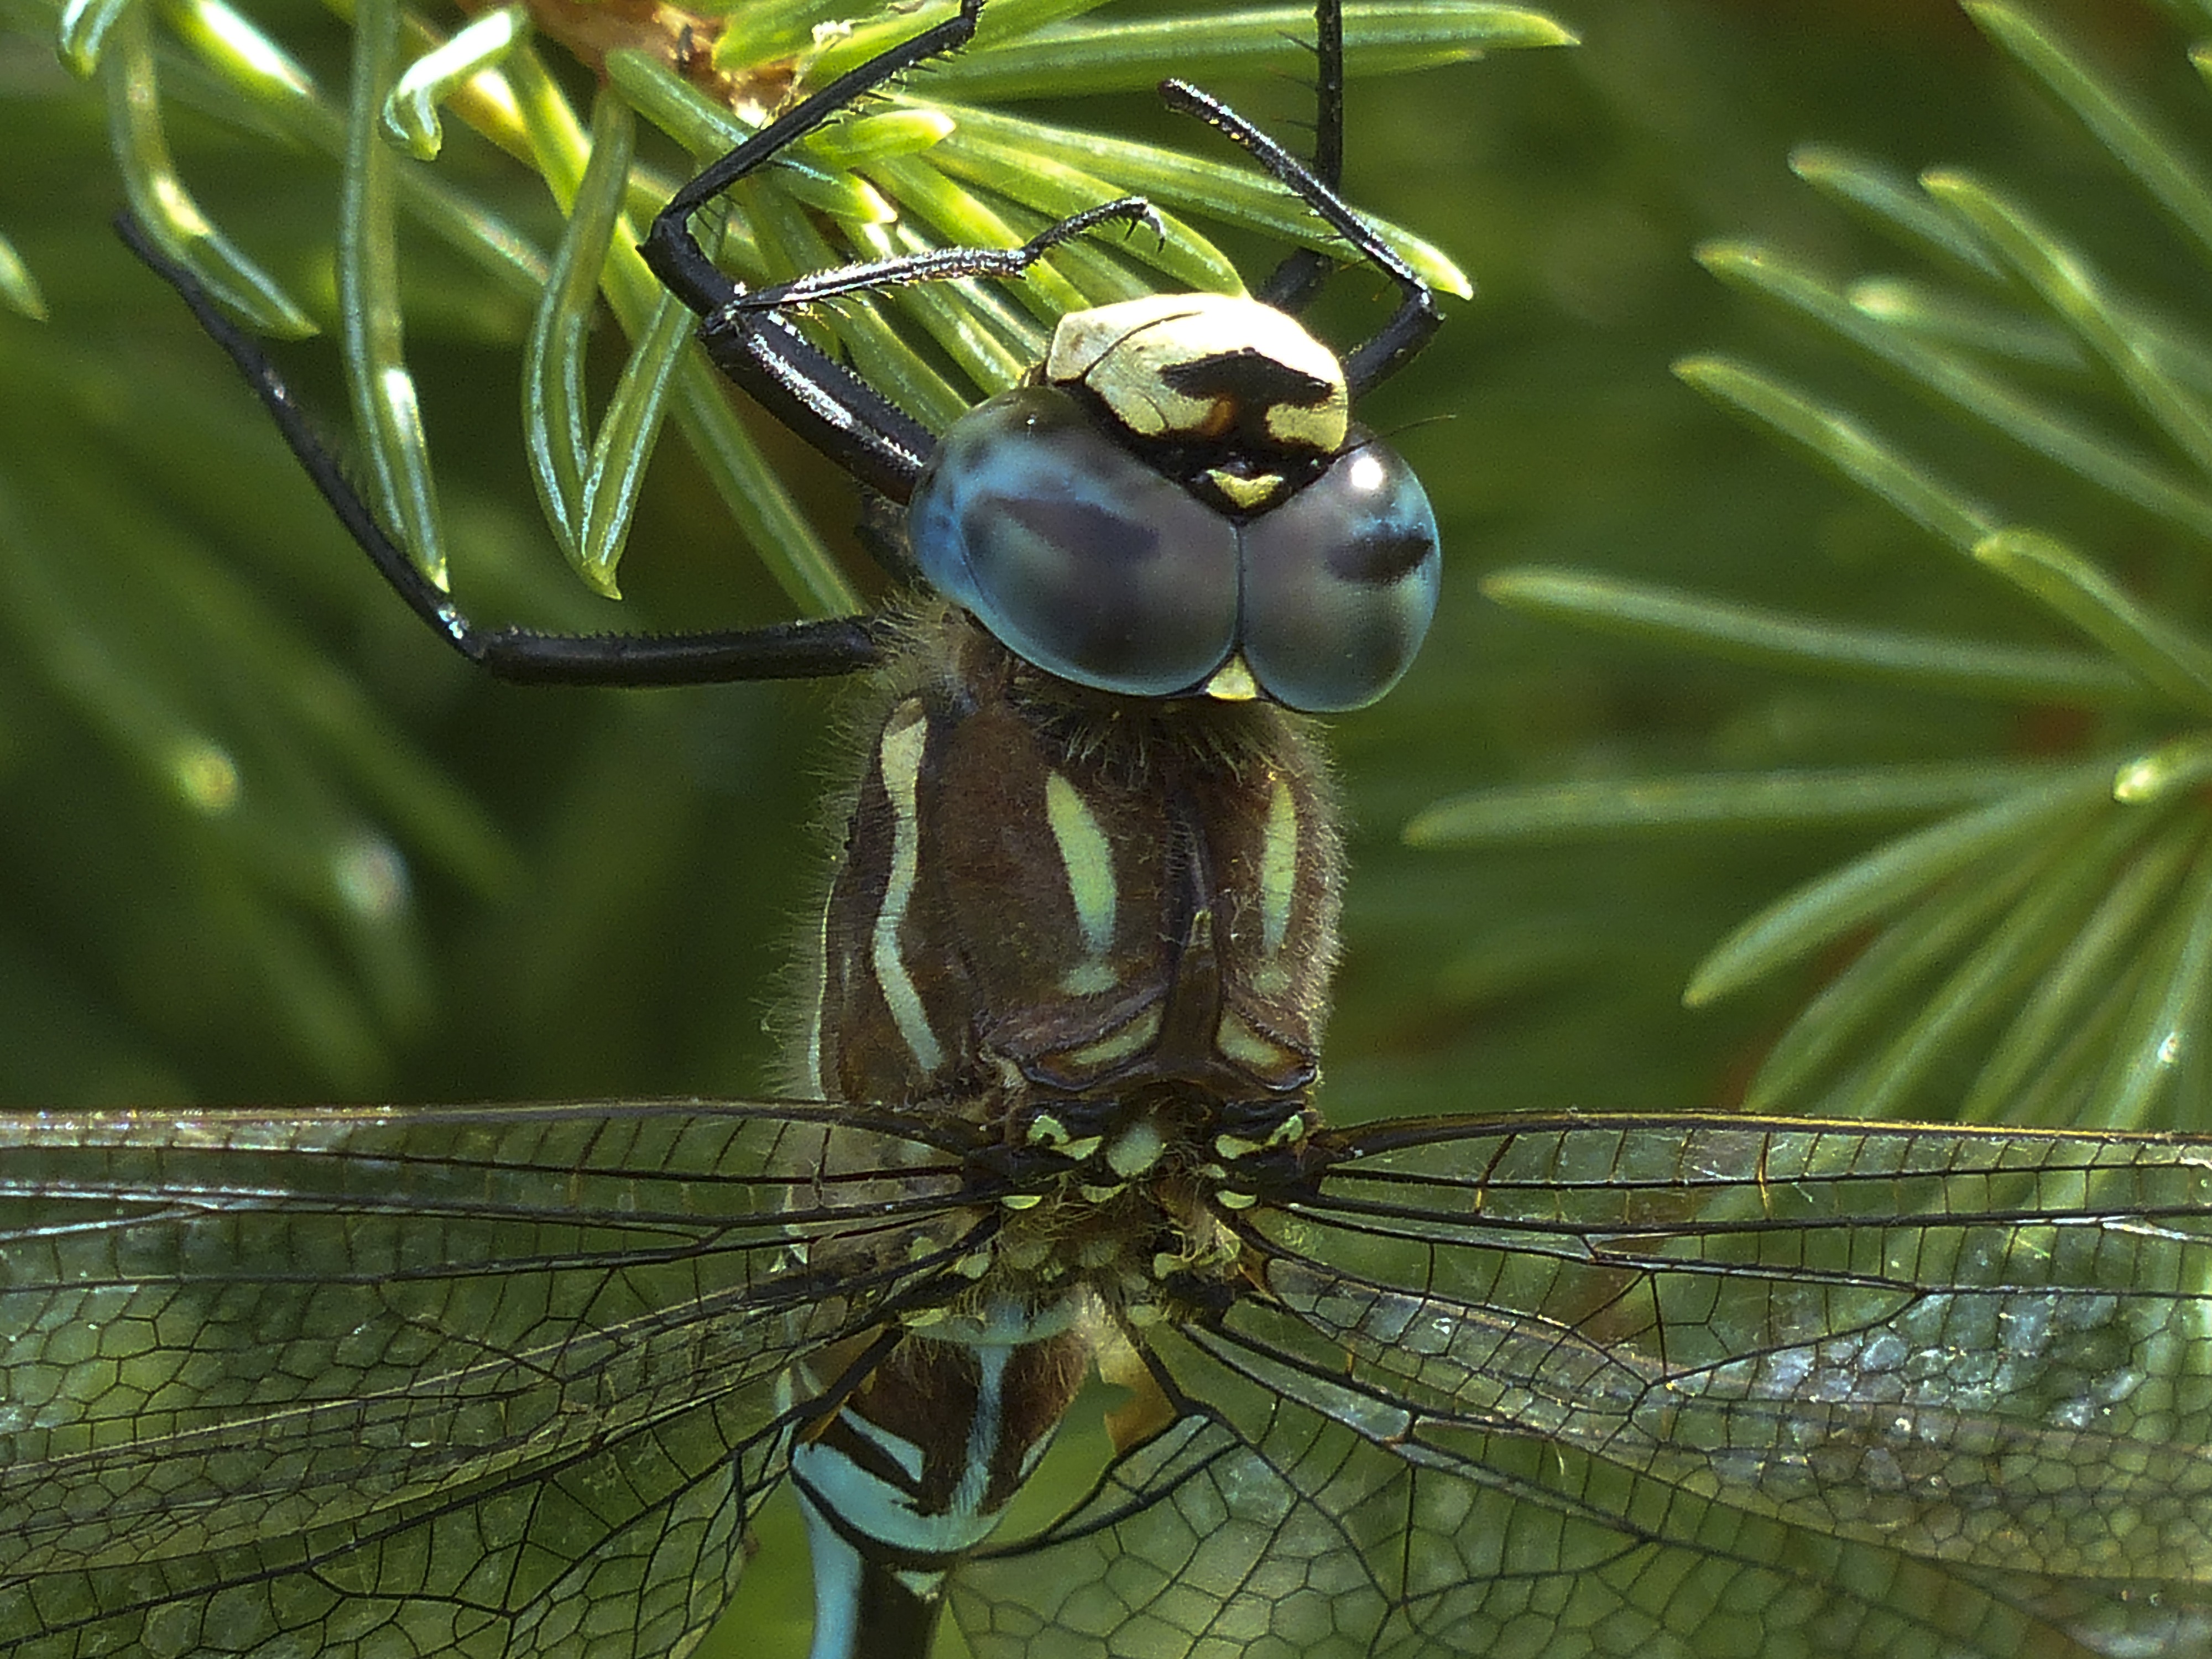
nature, flower, animal, green, insect, macro, brown, botany, blue, black, flora, fauna, invertebrate, close up, wild life, head, dragonfly, macro photography, arthropod, dragonflies and damseflies